Irritable bowel syndrome

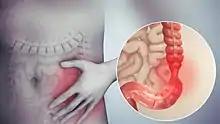
3D depiction of the pain of IBS

Irritable bowel syndrome (IBS) is a functional gastrointestinal disorder characterized by a group of symptoms that commonly include abdominal pain, abdominal bloating, and changes in the consistency of bowel movements. These symptoms may occur over a long time, sometimes for years. IBS can negatively affect quality of life and may result in missed school or work or reduced productivity at work. Disorders such as anxiety, major depression, and myalgic encephalomyelitis/chronic fatigue syndrome (ME/CFS) are common among people with IBS.